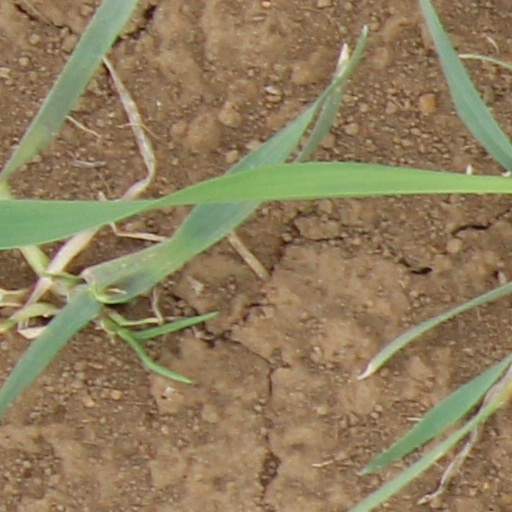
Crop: wheat